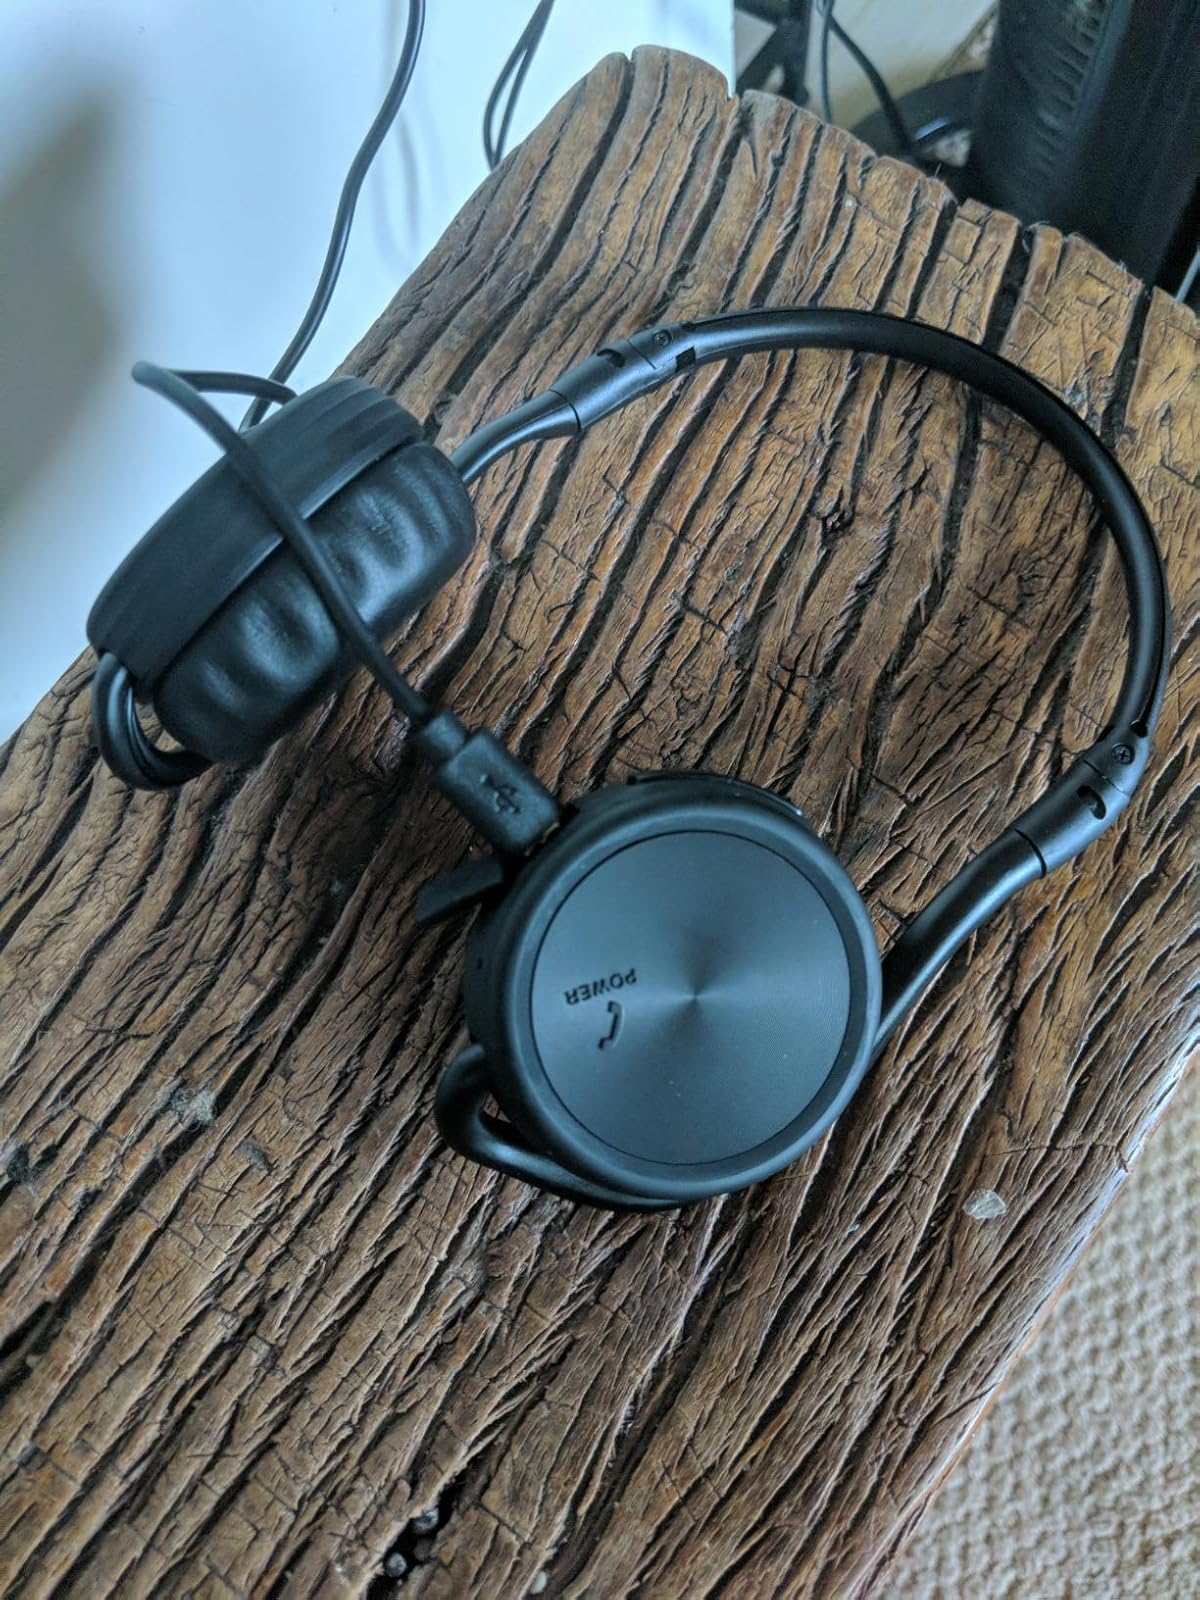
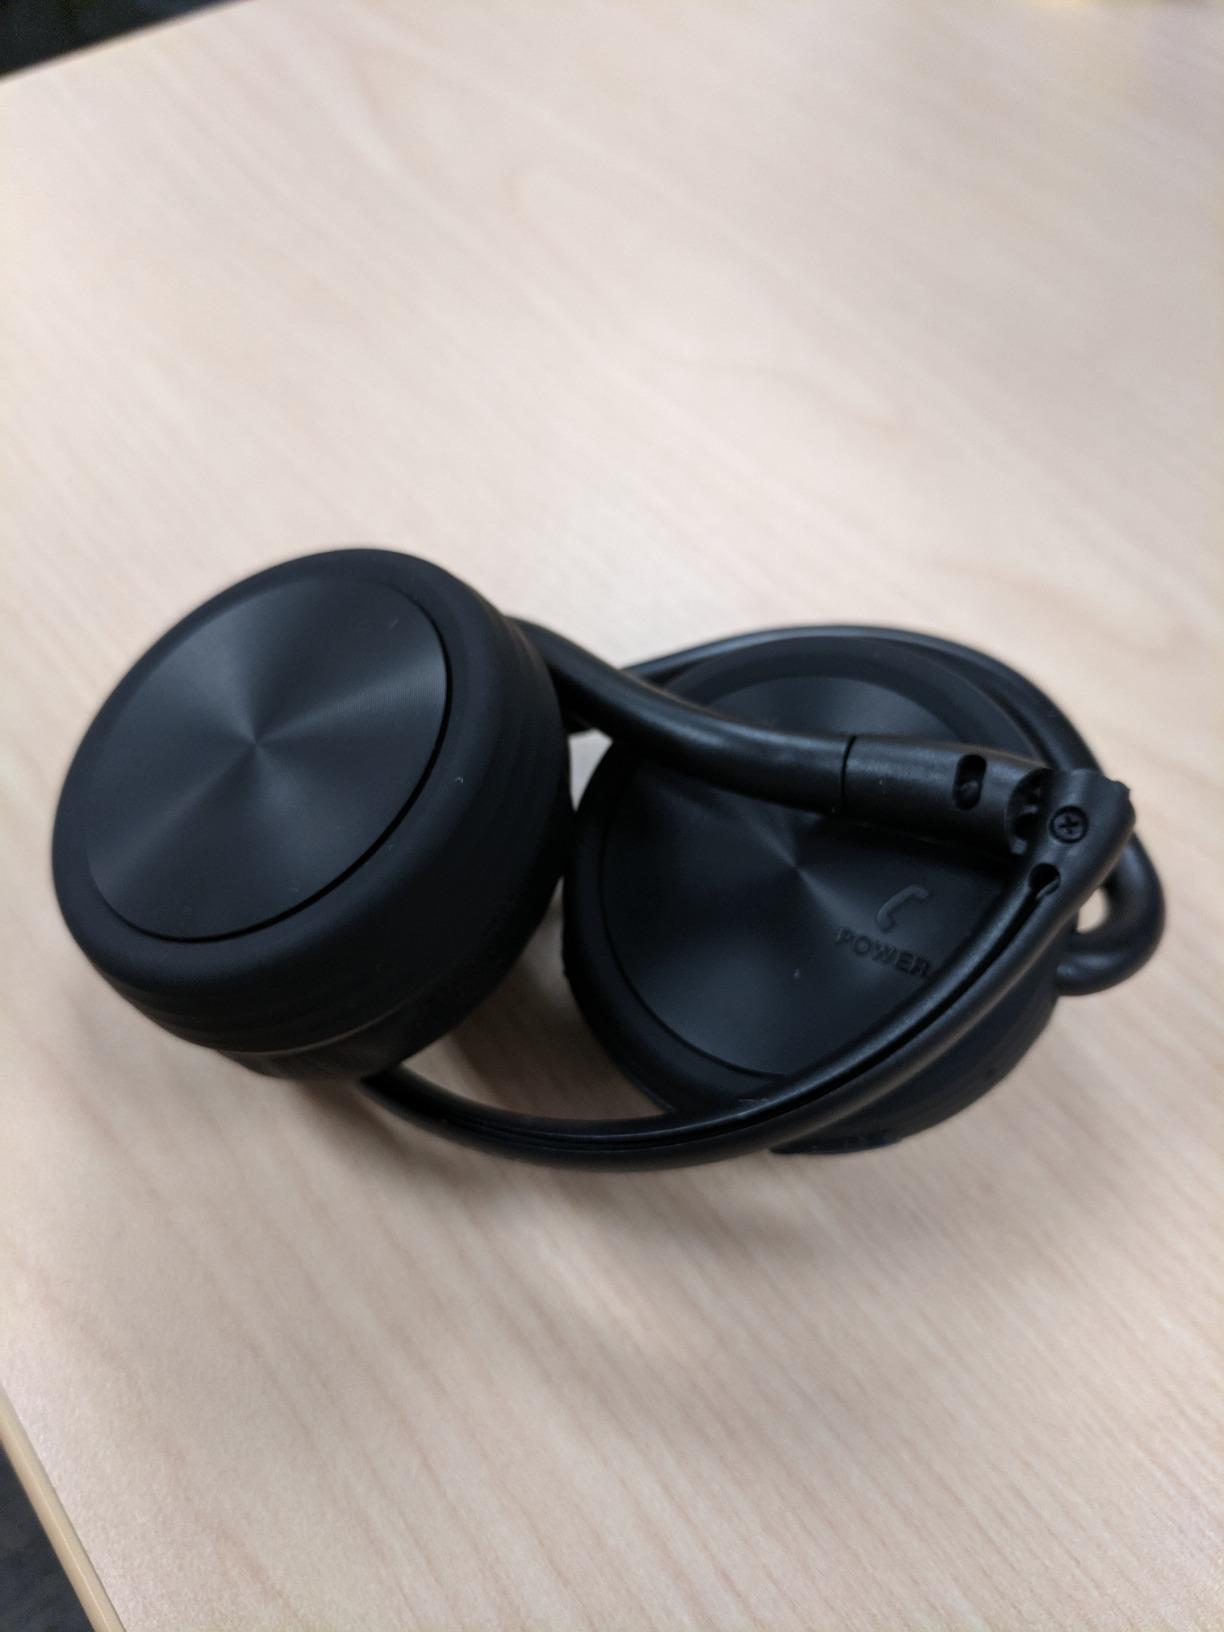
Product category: headphones
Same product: yes